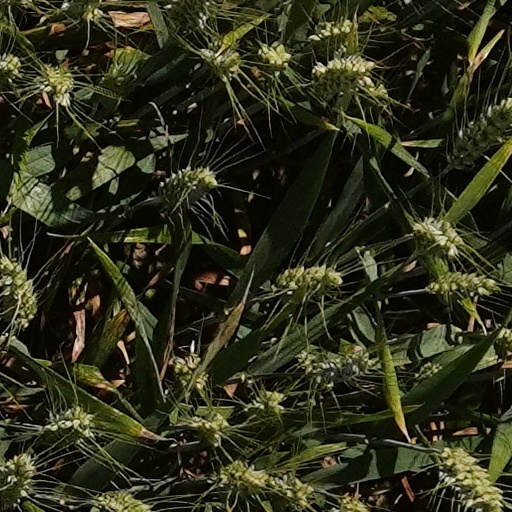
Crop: wheat